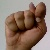
The image shows a hand gesture representing the letter 'T' in Indian Sign Language.